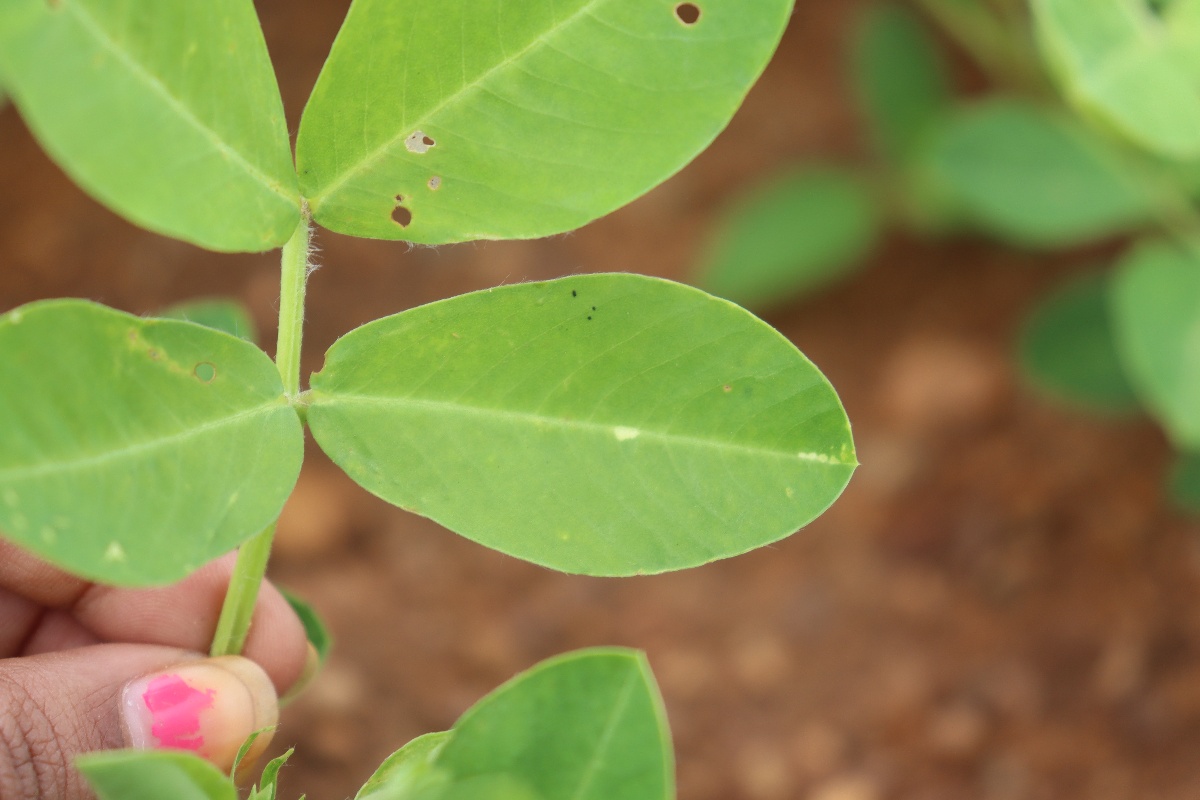
Label: early_leaf_spot